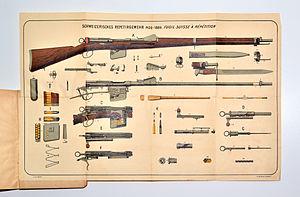
Planche du réglement ""Instruction sur la connaissance et l'entretien du fusil à répétition Modèle 1889"" dessinée par Rudolf Schmidt"
Le fusil suisse à répétition Modèle 1889 est un fusil militaire à répétition qui fonctionne selon le principe de fonctionnement de la culasse à mouvement rectiligne et adoptés par l'armée suisse en 1889 en remplacement du fusil Vetterli.